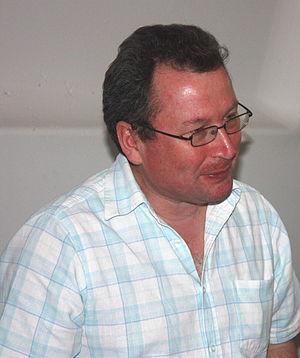
Martin Wallace, originaire de Manchester en Angleterre, est un auteur de jeux de société à succès. Il est particulièrement apprécié pour ses mécaniques de jeux innovantes proches de l’école Allemande, issues d’univers et thèmes riches permettant expérience de jeu immersive et très caractéristiques de l’école américaine.